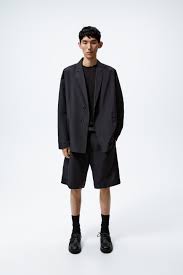
Label: Boat